Olaf Rogstad

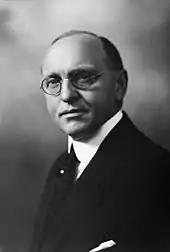
Image of Olaf Rogstad, from the Norwegian Water Resources and Energy Directorate

Olaf Rogstad (4 April 1877 – 7 July 1969) was a Norwegian engineer and civil servant. He was also a glaciologist. He was decorated as a Knight, First Class of Order of St. Olav.